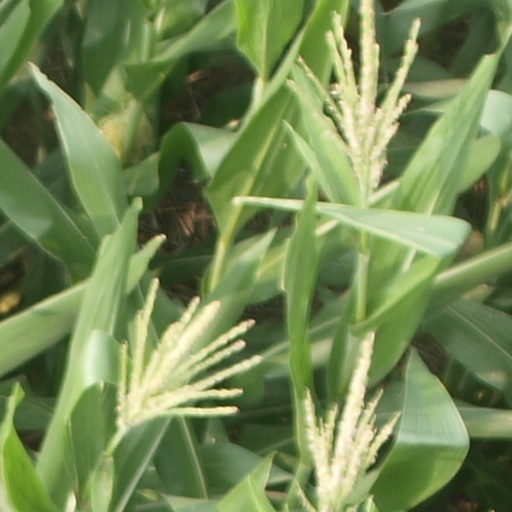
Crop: maize; corn